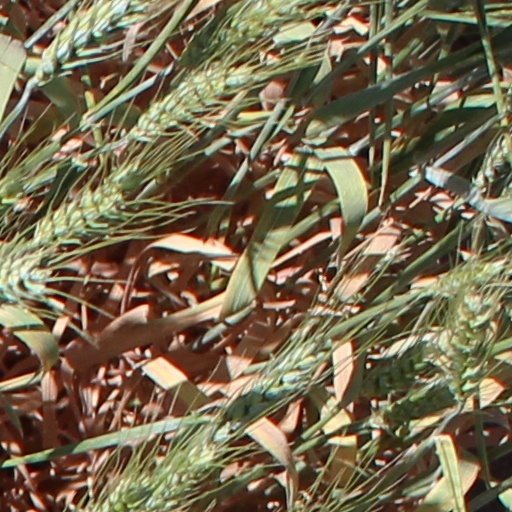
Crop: wheat